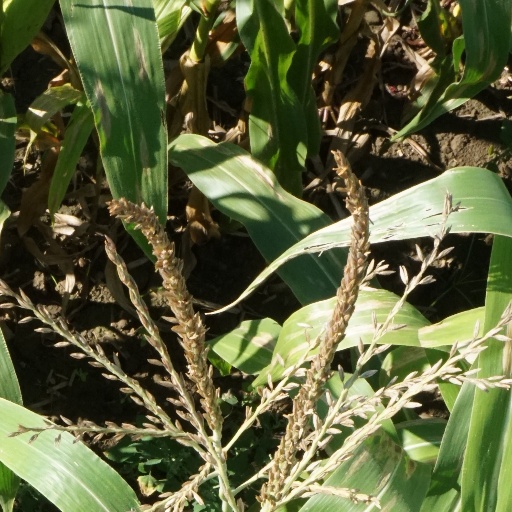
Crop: maize; corn